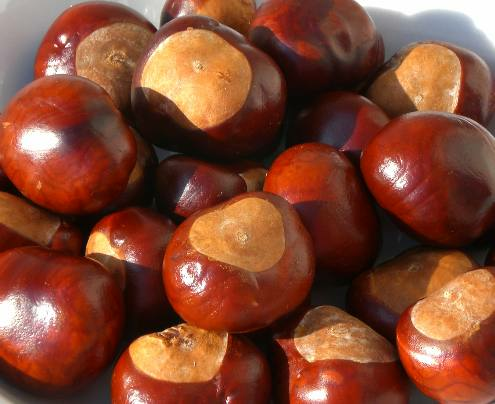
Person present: No